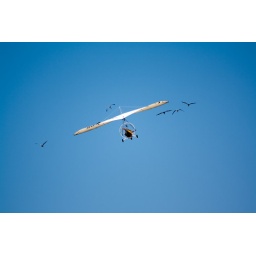
Birds are flying around this ultra light airplane